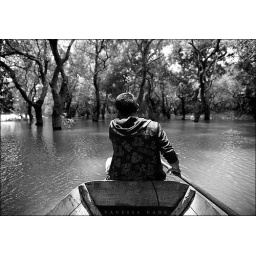
A black and white shot of a fantastic tour around the Floating Forest in Siem Reap, Cambodia.